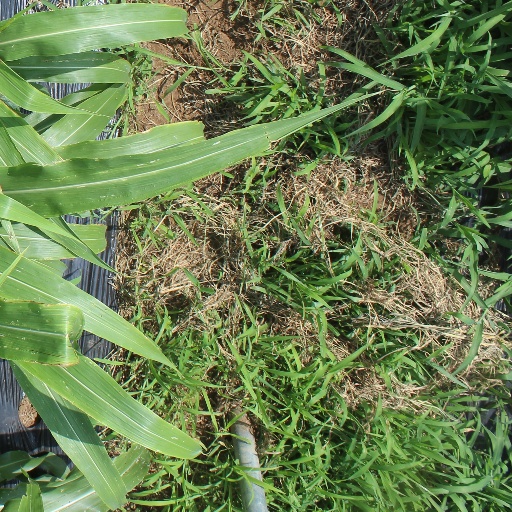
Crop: sorghum